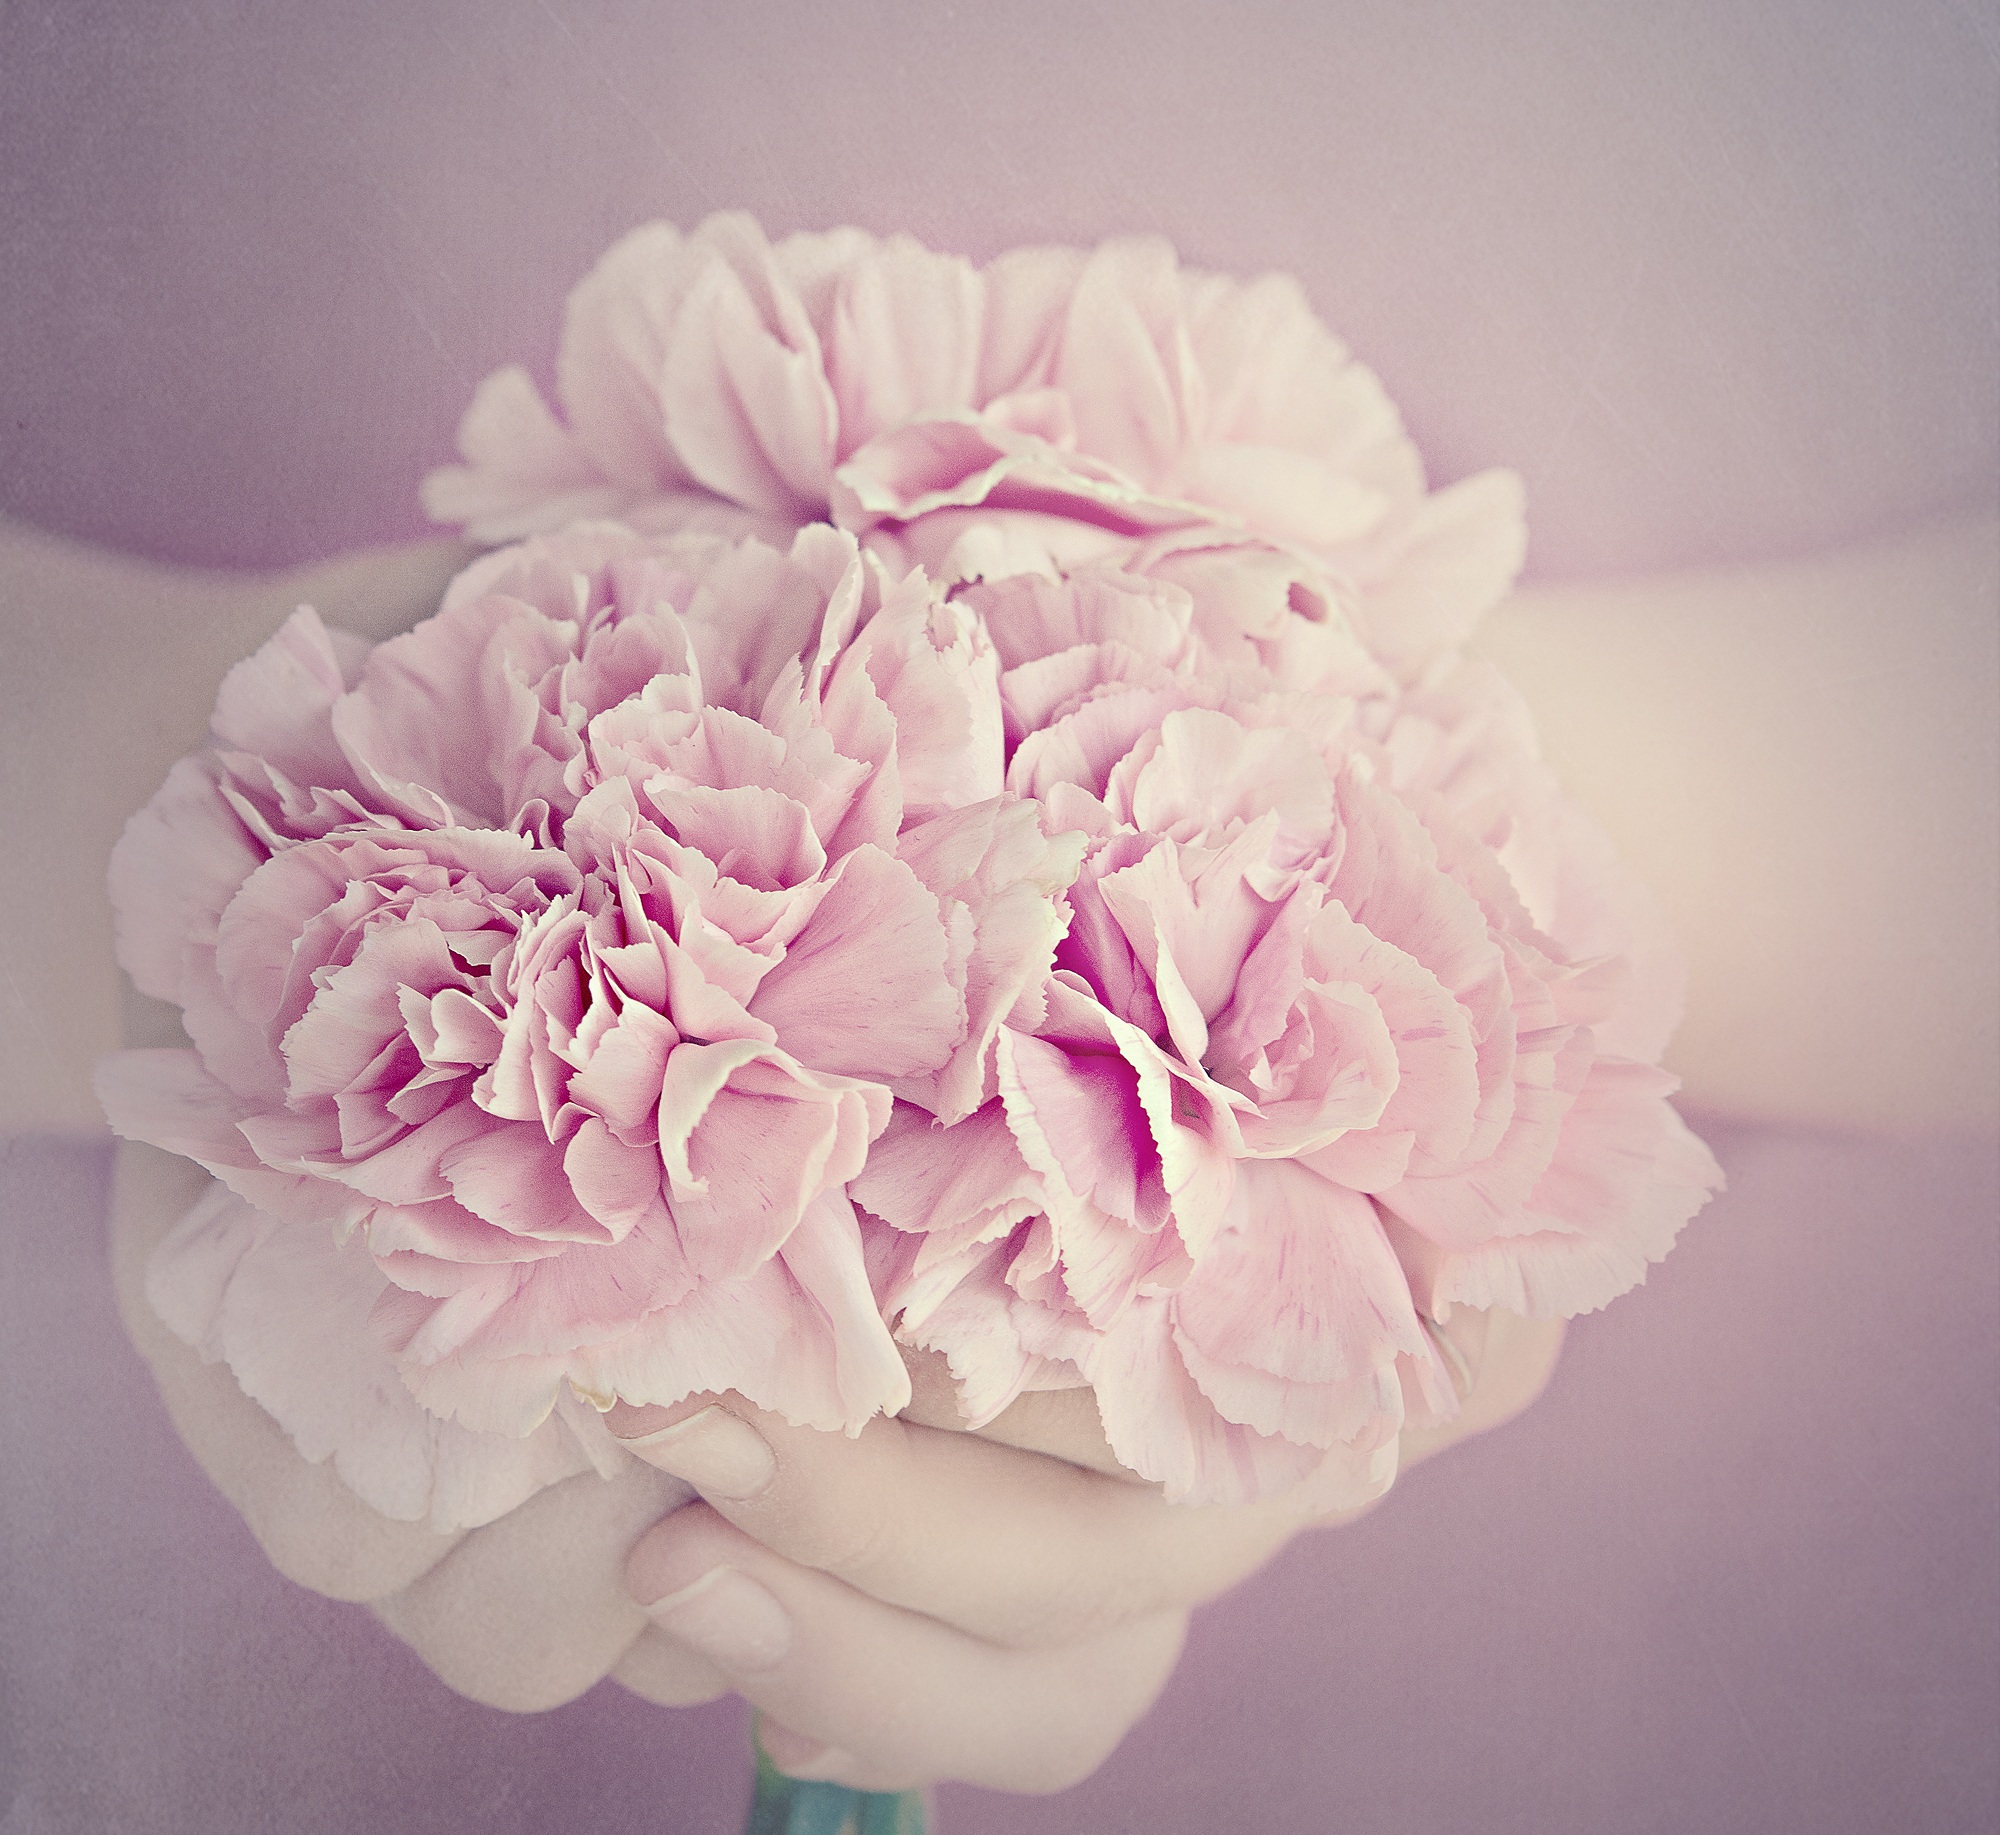
plant, flower, petal, pink, close, flowers, hands, petals, held, carnation, peony, cloves, macro photography, retro look, flowering plant, flower bouquet, in the hand, cut flowers, carnation pink, land plant